Larfleeze

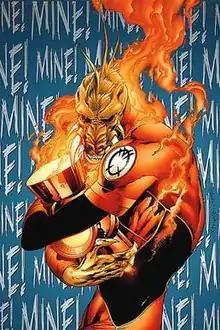
Larfleeze as depicted in "Green Lantern" vol. 4 #39 (April 2009). Art by Oclair Albert.

Larfleeze, also known as Agent Orange, is a supervillain appearing in comics published by DC Comics, usually as an antagonist in books featuring Green Lantern and the Green Lantern Corps. He is the primary wielder of the orange light of avarice, derived from the emotional spectrum of greed, and does not voluntarily allow others to wield it.